Ailsa O'Connor

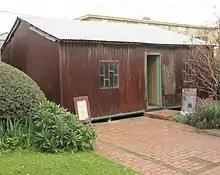
Portable Iron House, erected 1853 – back view with outline of brick foundation of external kitchen; National Trust property B0354

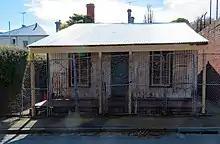
Portable Iron House, erected 1853 – front view; National Trust property B0354

For five years the Donaldsons lived in a pre-fabricated iron house in North Melbourne that is now heritage-listed and conserved by the National Trust.